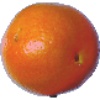
Label: Tangelo 1